Adrien Agreste

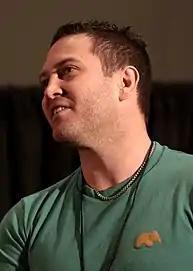

Bryce Papenbrook voices Adrien in the English dub of the series. Papenbrook said that it is "always great to be Cat Noir", stating that he had "so much fun" with him. He described "Miraculous" as "a great show" with "fun animation and a lot of puns". He felt that the show's English dub contains the most puns out of all versions of the series. Papenbrook stated that he enjoys "making those cheesy puns", and he commented that he was "sneaking as many cat puns as possible into the show", feeling that the viewers like them. Papenbrook said he loves "Miraculous", mentioning that he knew "a ton of people [had] been waiting for that show". He described the second season of the series as "really, really good". He stated that he was "very excited" since "Miraculous" had won a Teen Choice Award. Papenbrook commented that he was "excited to see more bad guys" in the next seasons of the series, stating that the writers are "creative" with the people depicted in the show. He felt that the "Miraculous Chibi" series is "exciting" and "looks really cool".